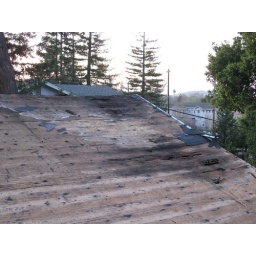
Basically the same as 0759 but show water damage over front bedroom better.